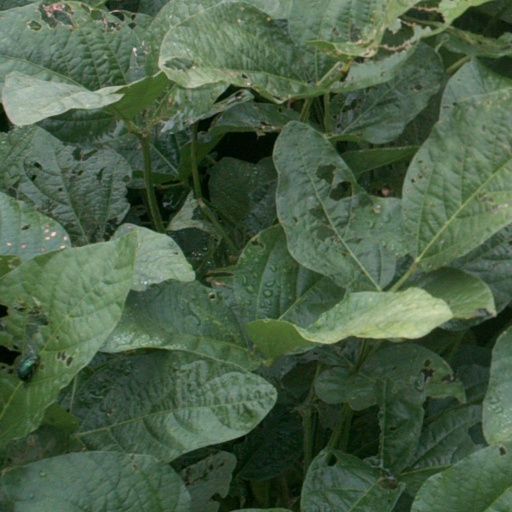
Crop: soybean